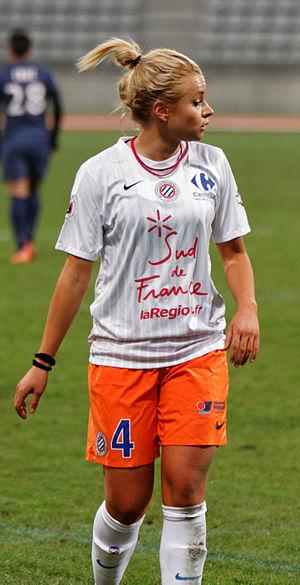
Marion Véronique Torrent est une footballeuse internationale française, née le 17 avril 1992 à Châlons-en-Champagne.